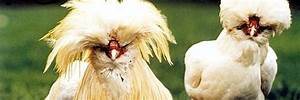
Label: chicken